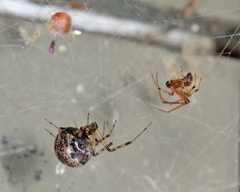
Species: Parasteatoda_tepidariorum